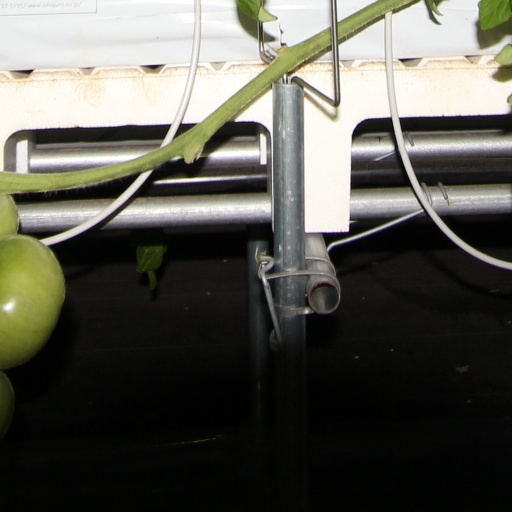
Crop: tomato